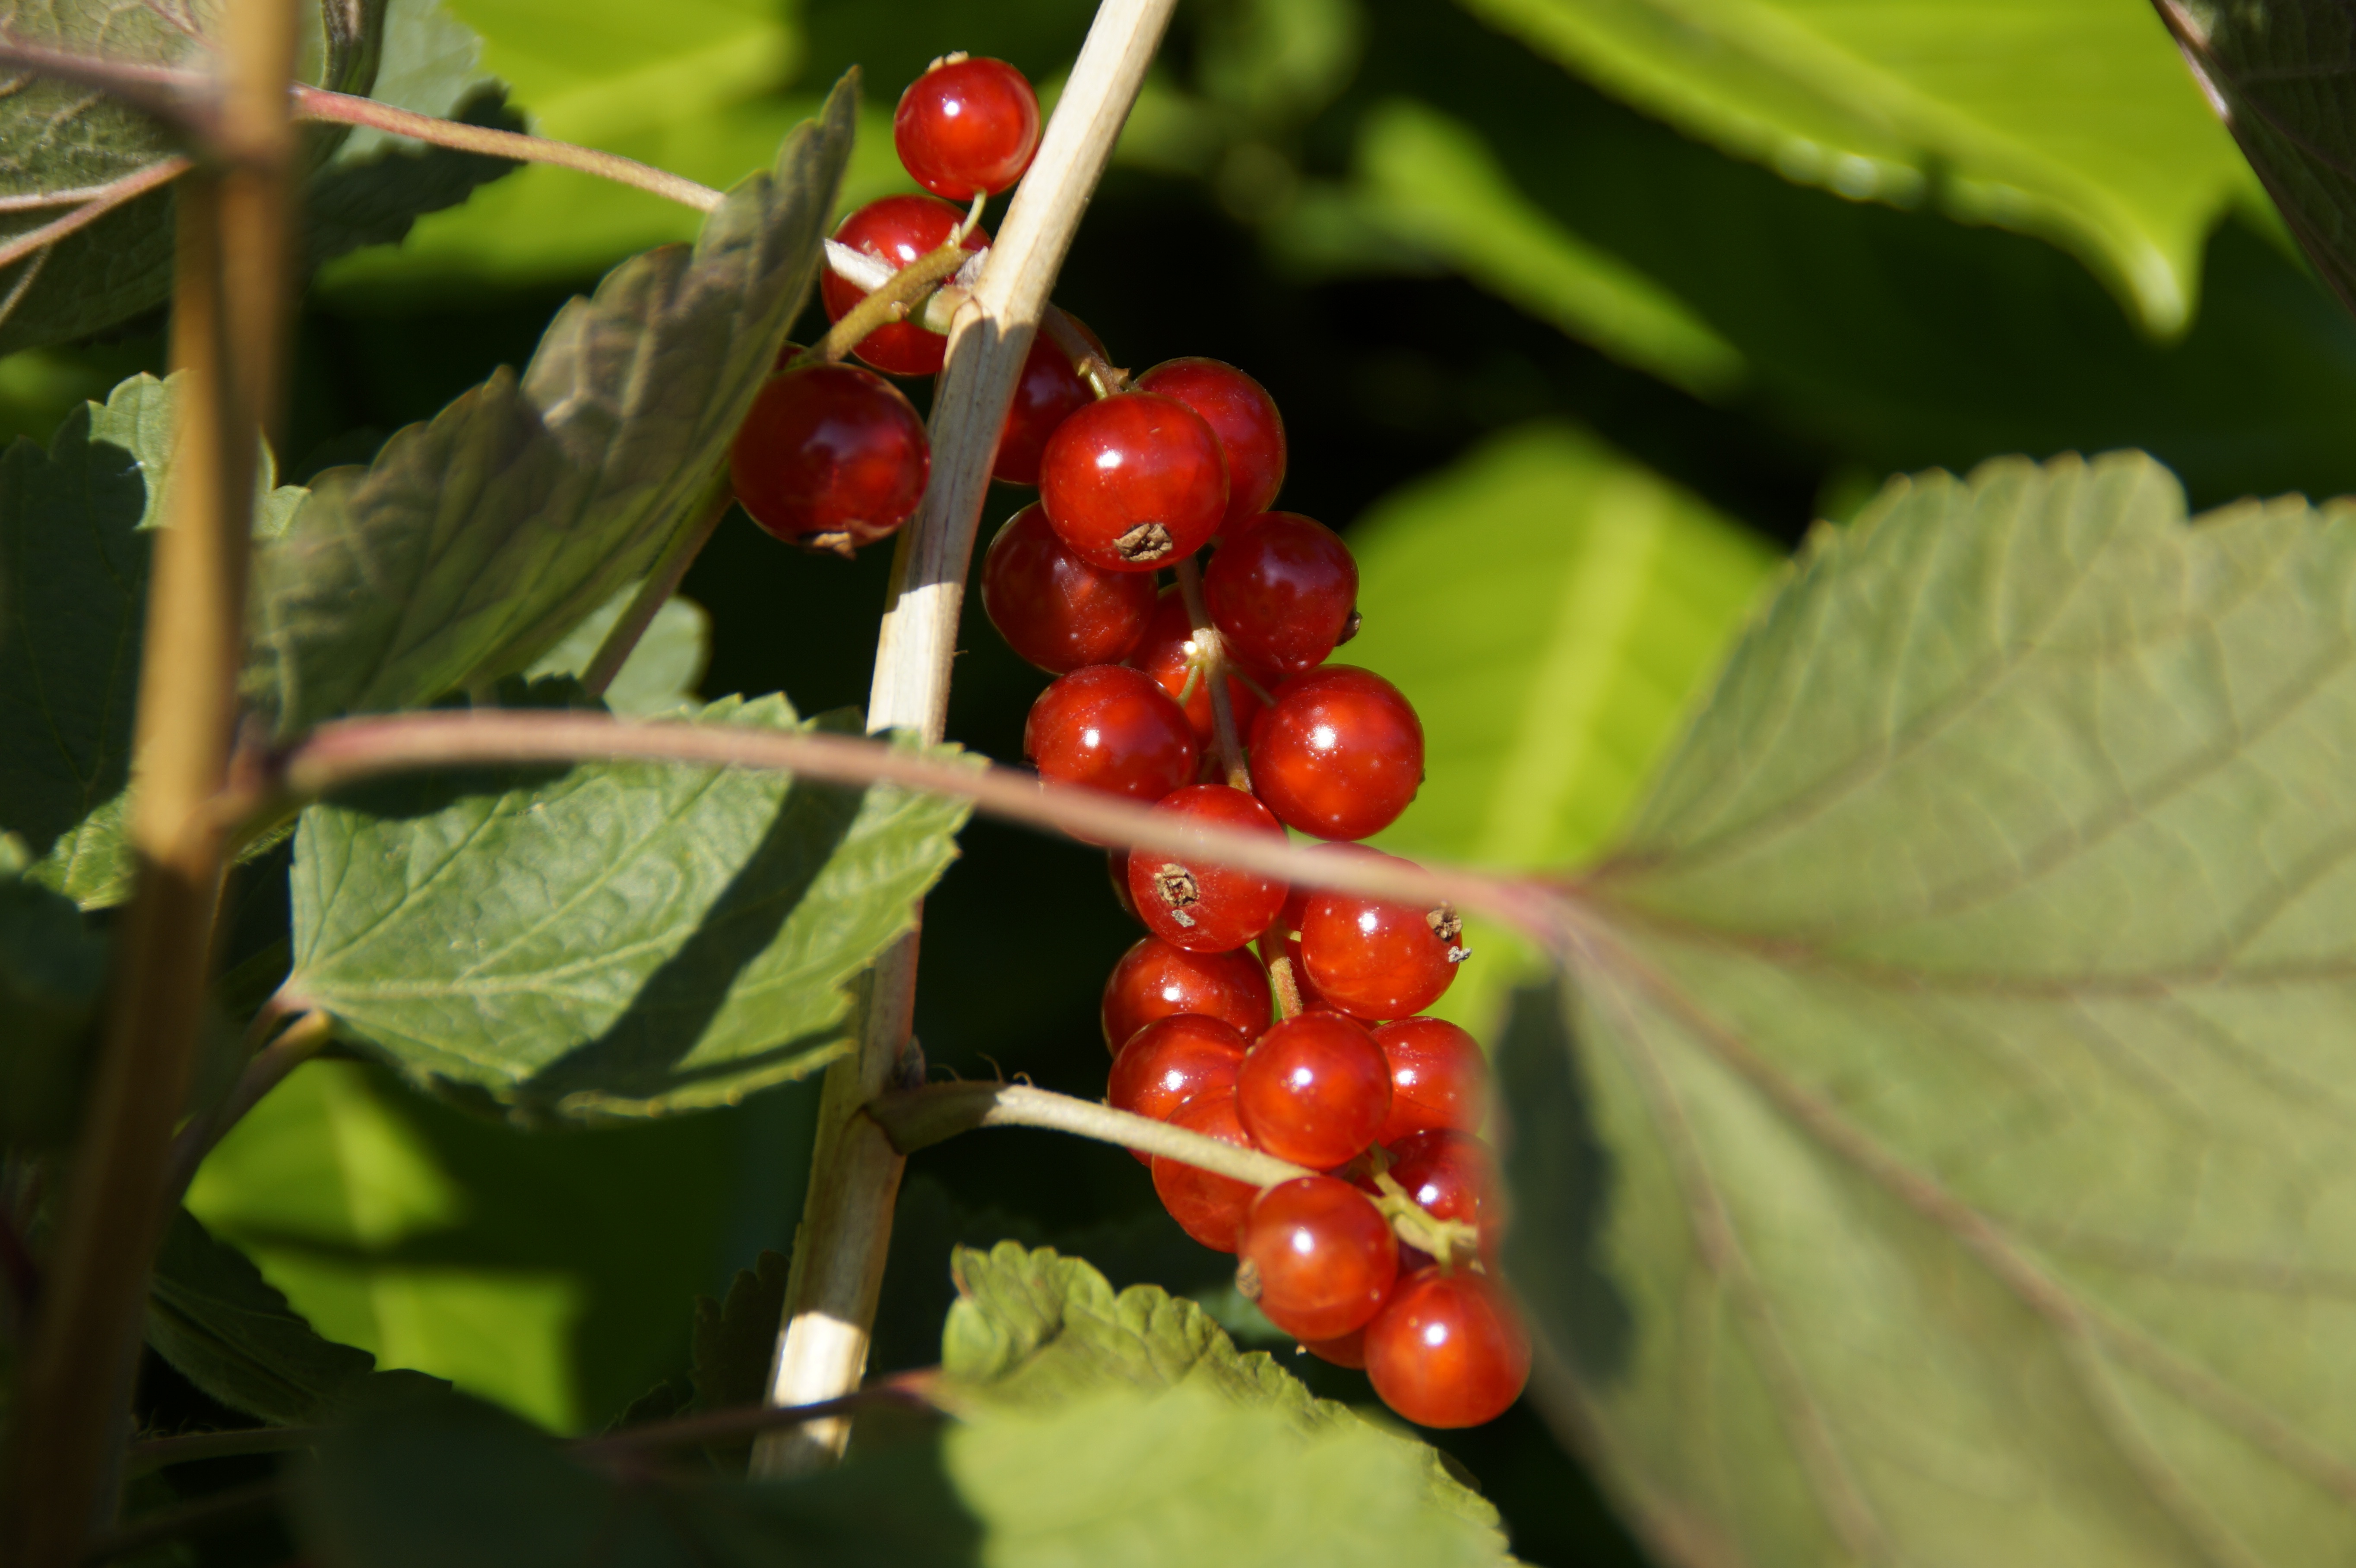
plant, fruit, berry, leaf, flower, ripe, bush, food, red, produce, garden, flora, holly, berries, shrub, fruits, soft fruit, flowering plant, acerola, malpighia, panicle, currant, currants, red currant, land plant, aquifoliaceae, schisandra